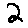
Label: 2